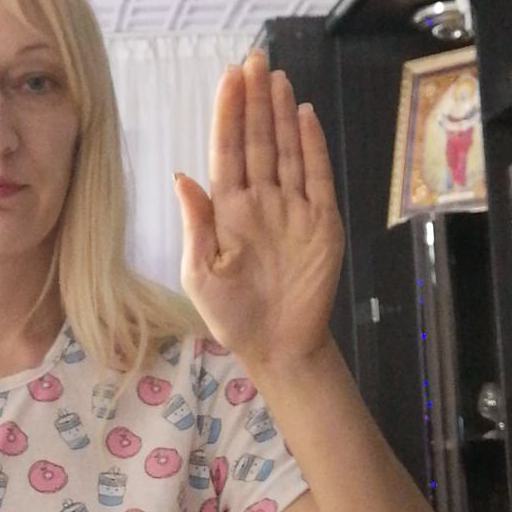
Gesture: stop